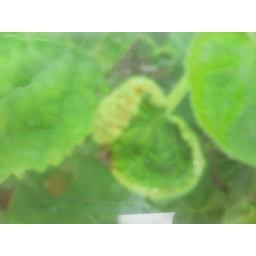
taking artsy pictures of overgrown plants under old dirty glass